List of awards and nominations received by Peter Weir

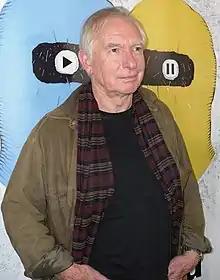
Weir in April 2011

This article presents the awards and nominations of Australian film director, film producer and writer Peter Weir. Weir has won 30 awards from 42 nominations.